Winstanley and York Road Estate

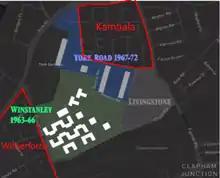
Winstanley and York Road Location

Although the place-name "Patricesy" is recorded in the Domesday Book of 1086, the relatively large settlement of 70 households referred to a parish further north from the estates. This seems to have been almost exactly on the banks of the Thames, closer to the Westbridge Estate and probably around Battersea Church Road and St Mary's Church. The area was still sparsely populated and largely consisted of farmland, with the exception of the Falconbrook, a stream that then flowed overground along what is now Falcon Road. The name of "York" Road possibly derives from a late medieval moated house on the site, built by the Bishop of Durham in 1474 and later given to the Archbishop of York.